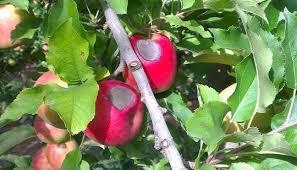
Label: apples